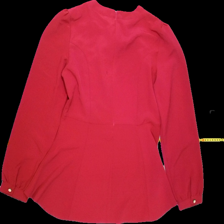
View: back
Type: Sweater
Category: Ladies
Brand: Not Applicable
Colors: Red
Material: 65% Cott 30% Poly 5% Elastanne
Pattern: Glitter
Cut: Regular, C-collar
Size: 42
Trend: No trend
Stains: Yes
Price range: <50
Recommended usage: Repair